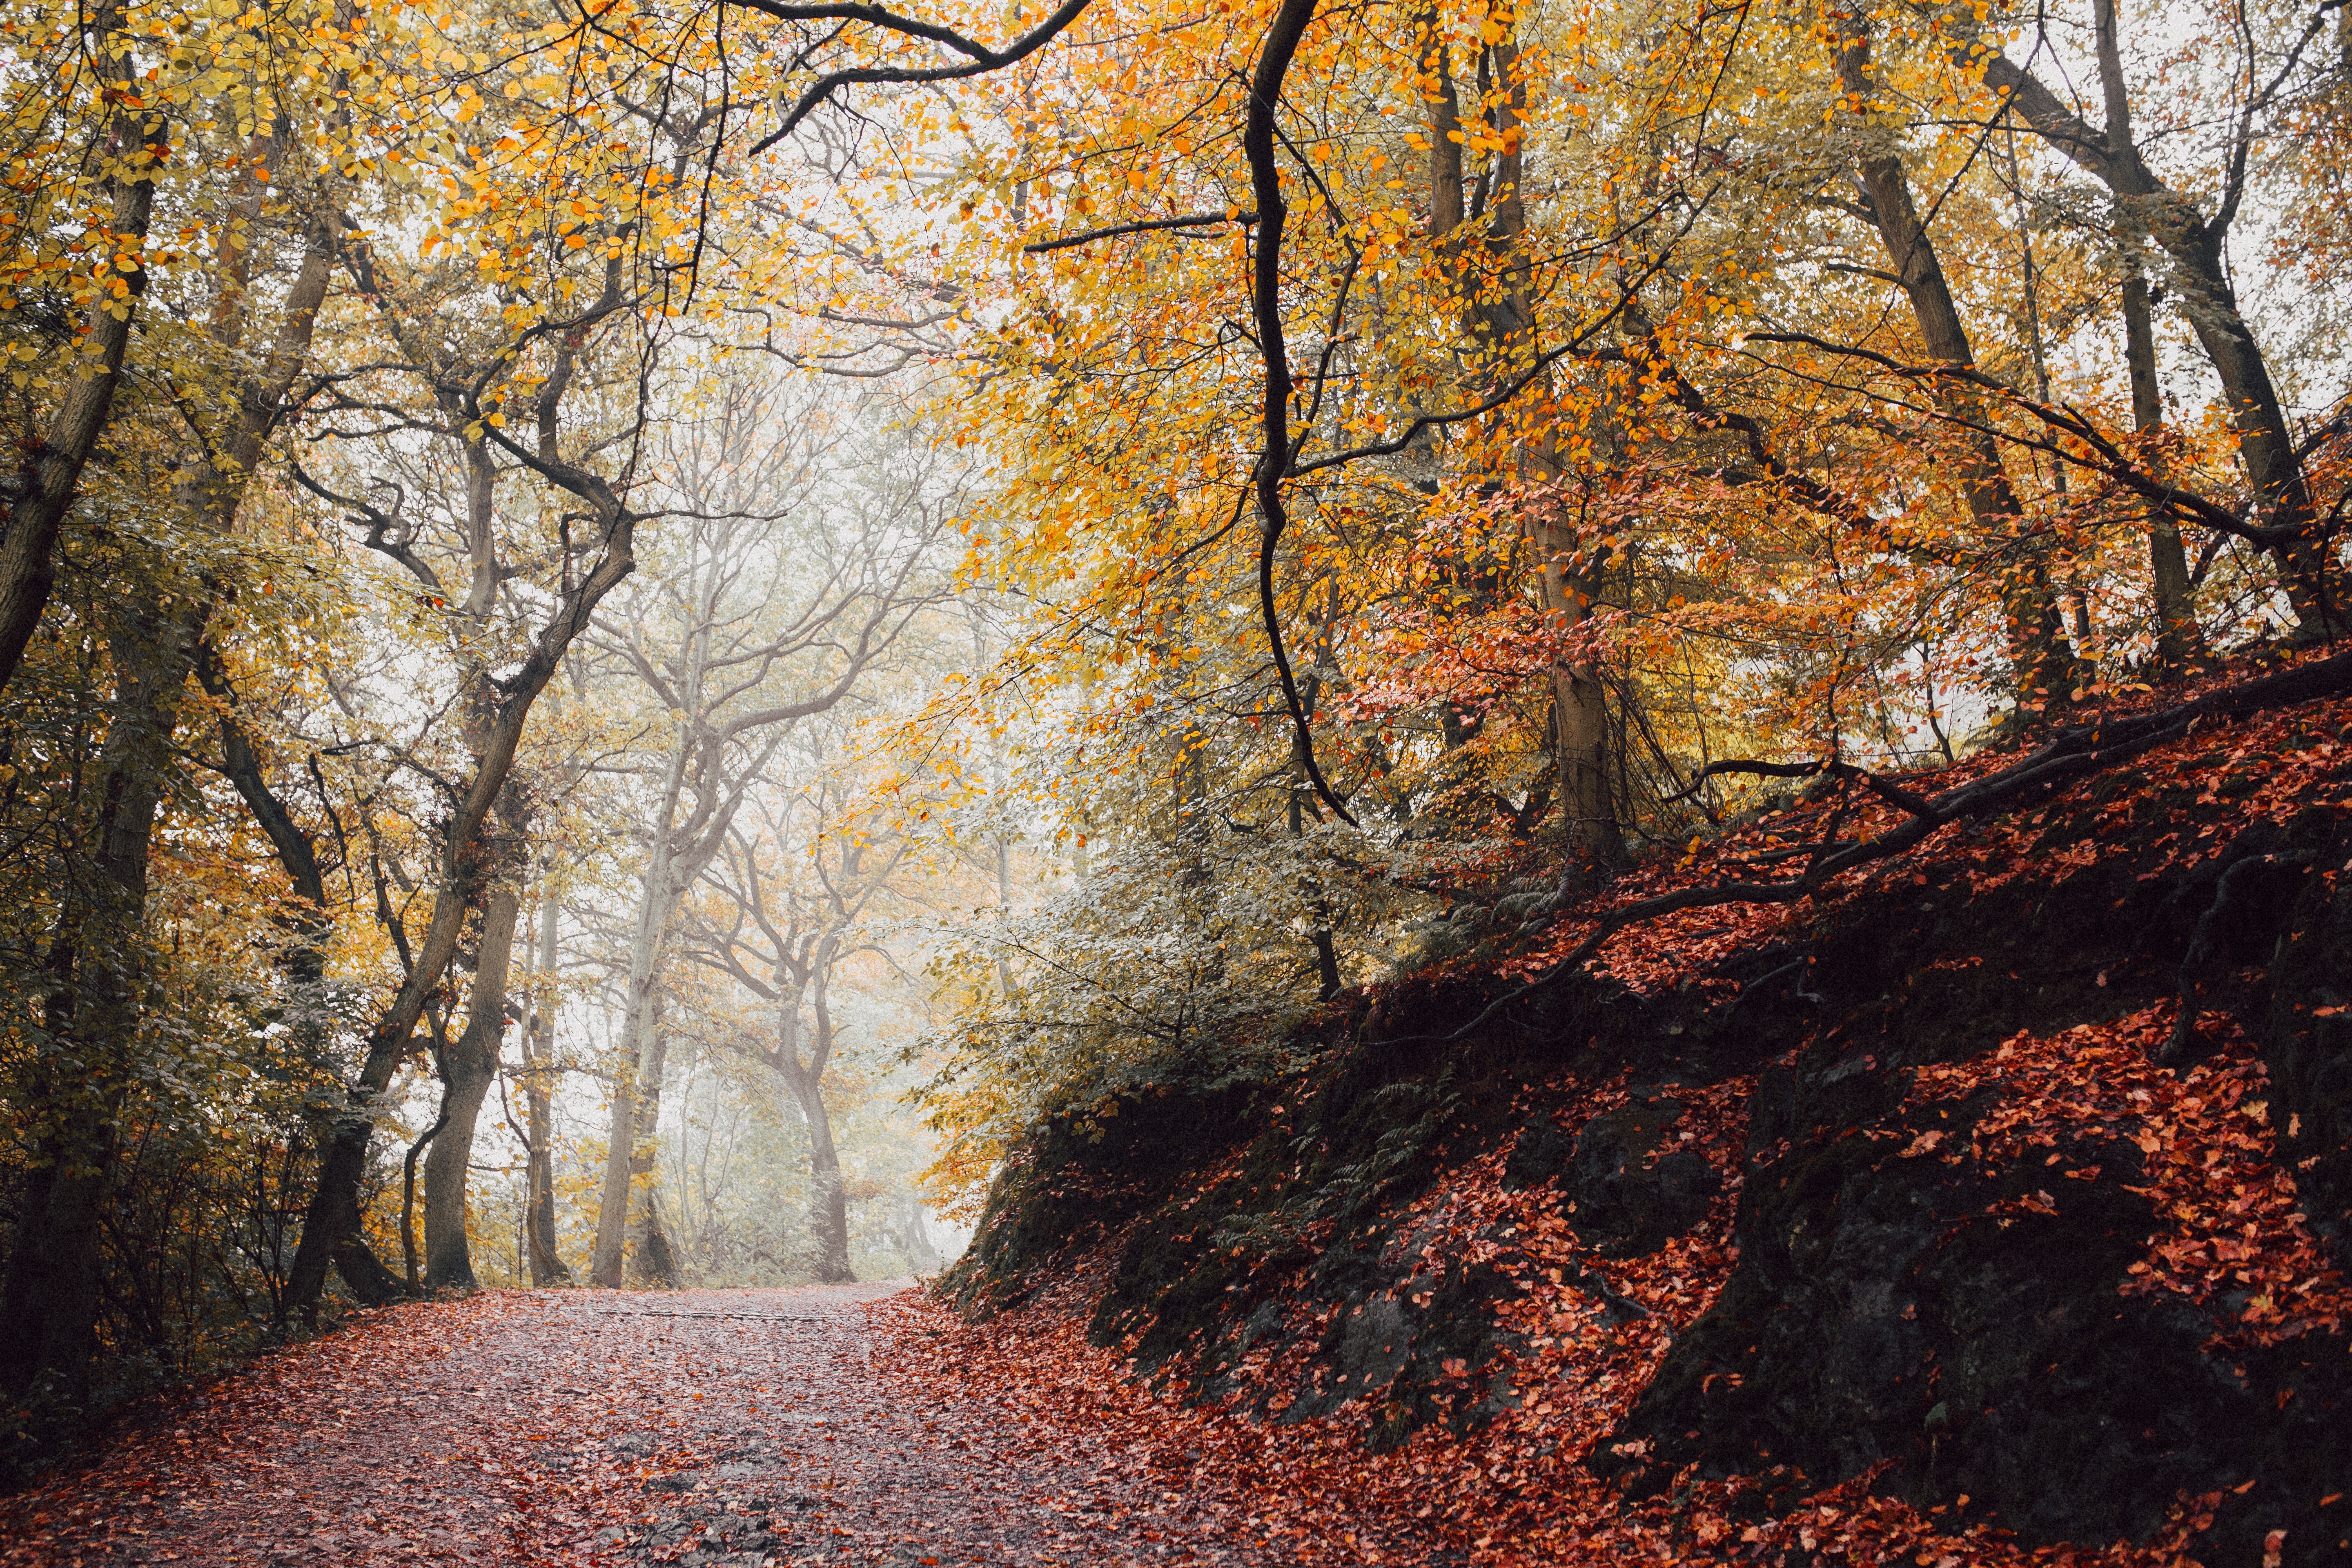
tree, nature, forest, path, branch, winter, plant, hiking, trail, sunlight, morning, leaf, fall, frost, recreation, environment, foliage, scenic, autumn, park, season, trees, leaves, woods, uphill, deciduous, woodland, habitat, footpath, natural environment, atmospheric phenomenon, woody plant